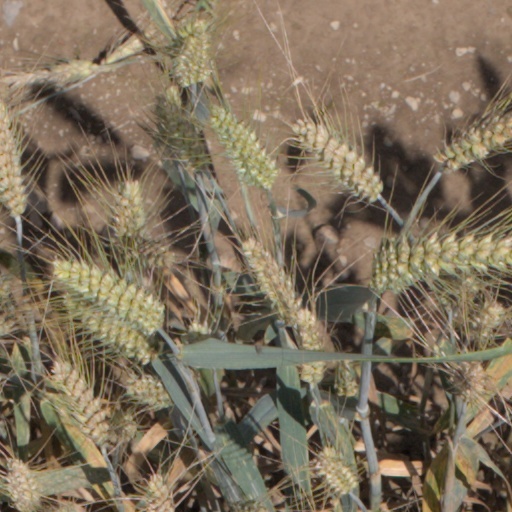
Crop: wheat